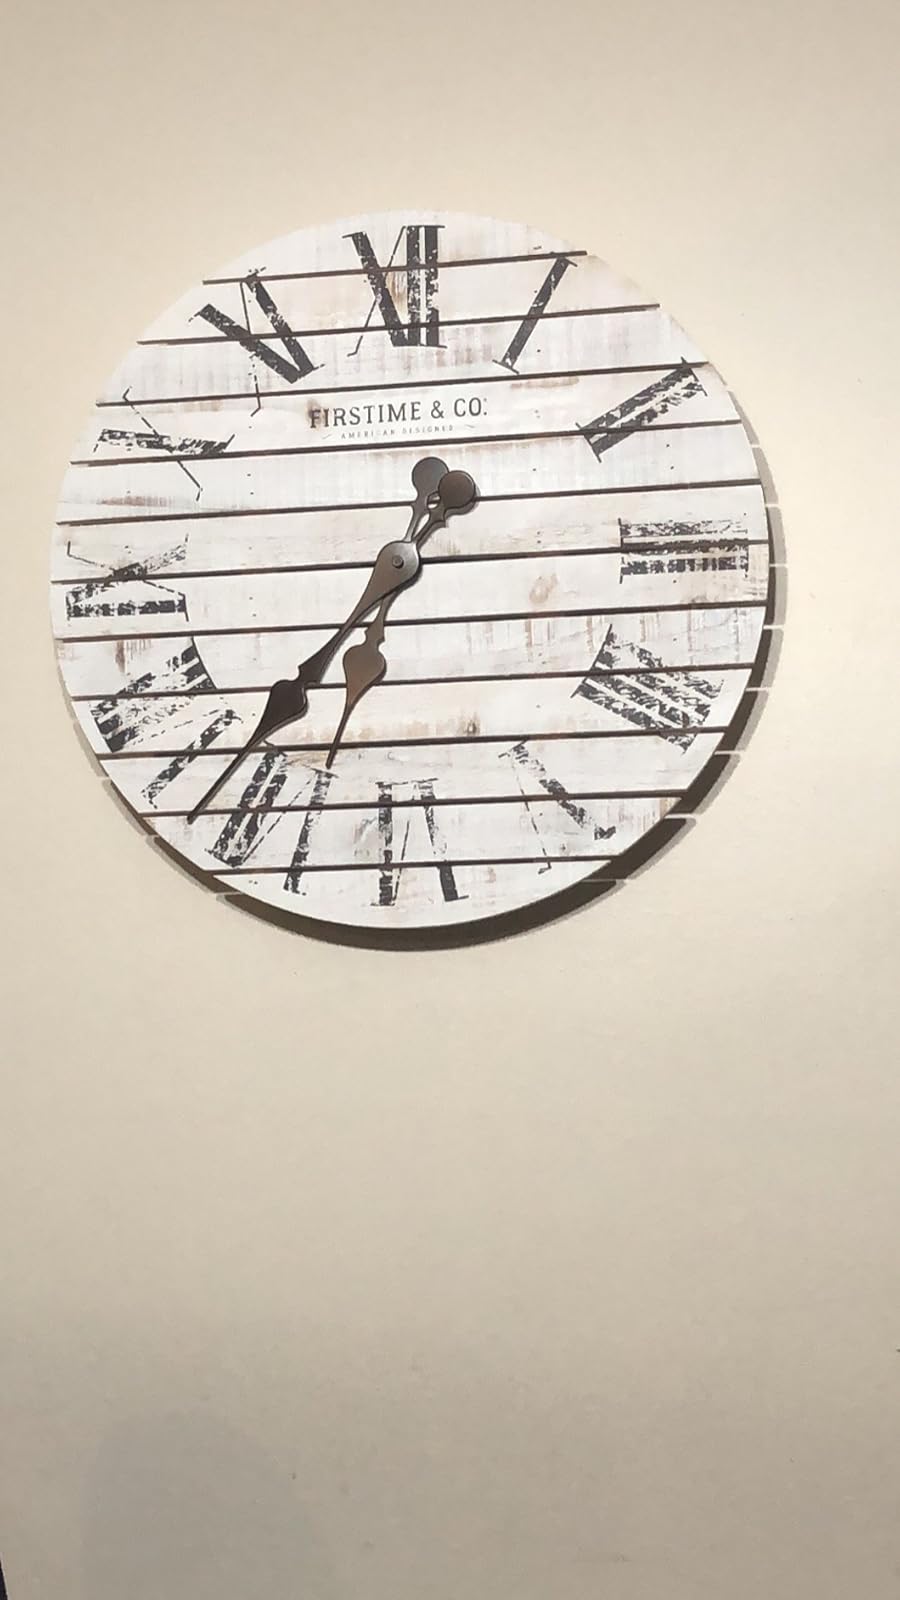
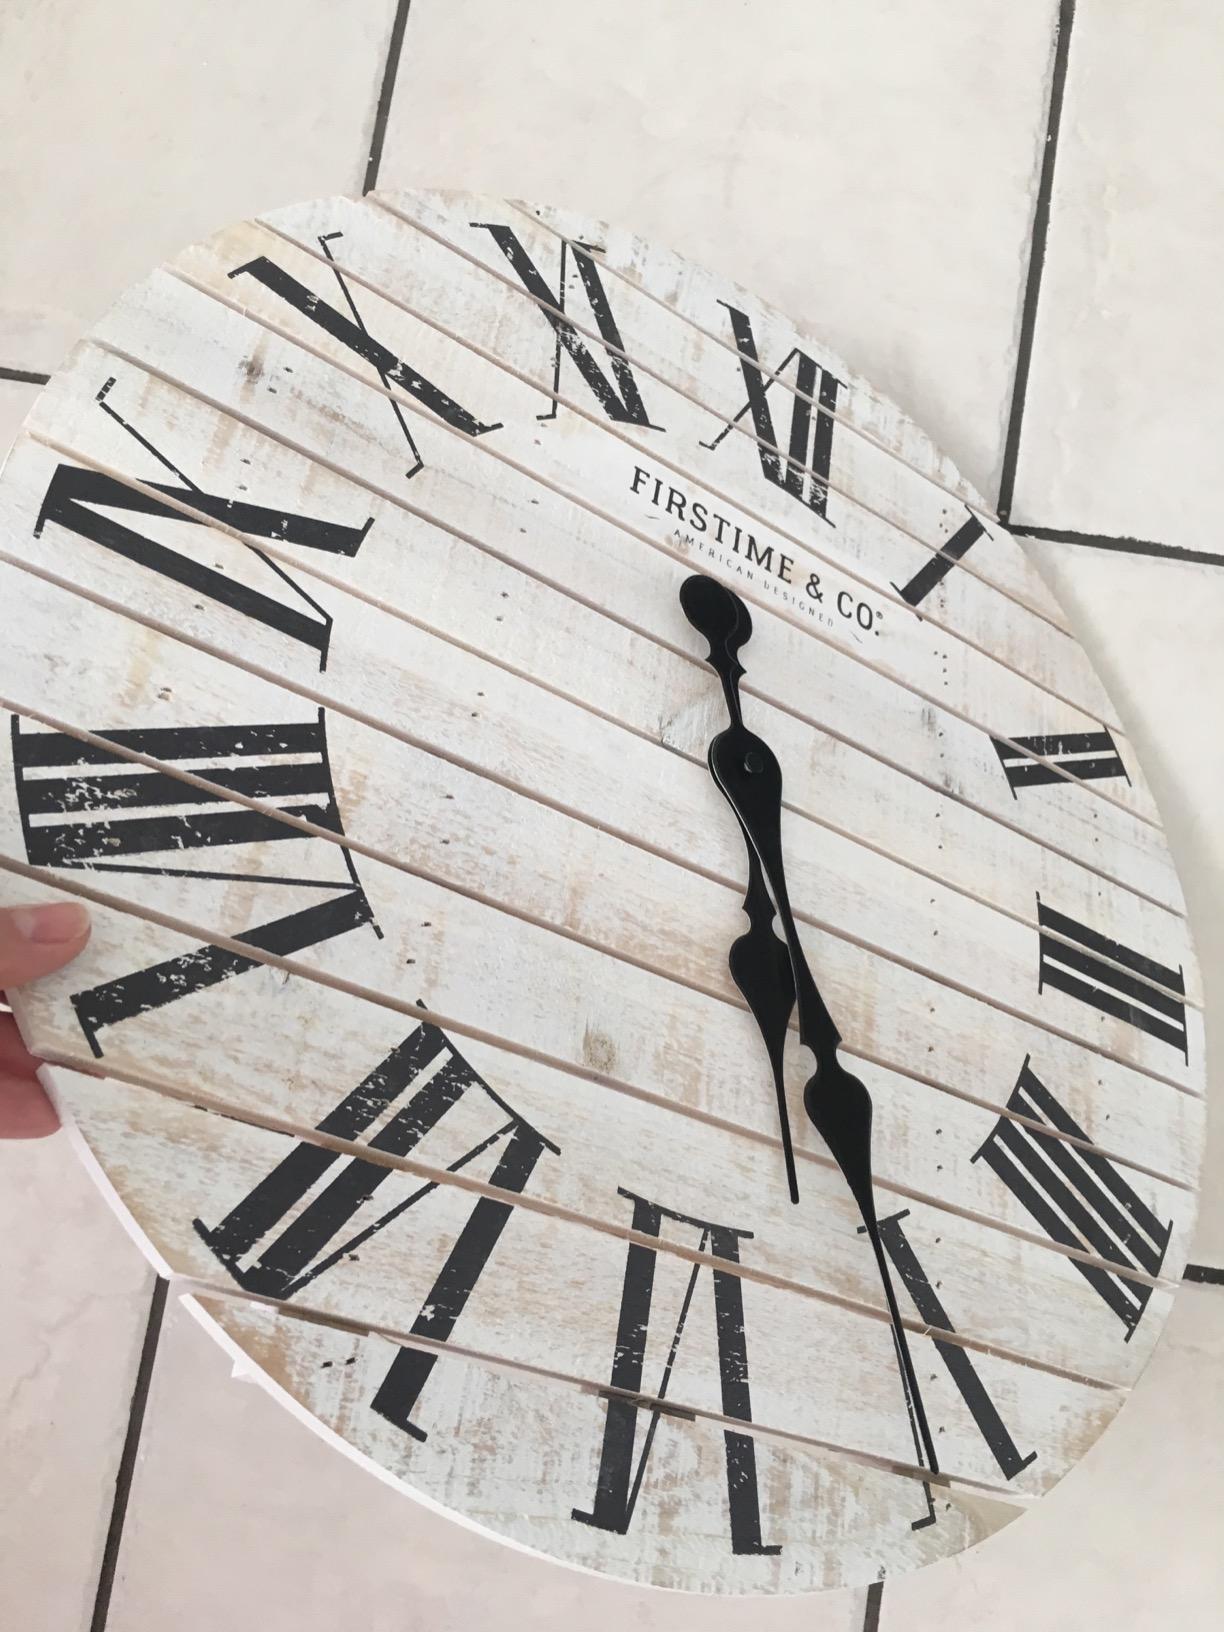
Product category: clock
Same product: yes